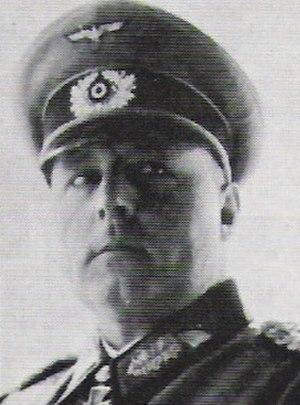
Hans-Valentin Hube, né le 29 octobre 1890 à Naumbourg et mort le 21 avril 1944 près d'Obersalzberg dans un accident d'avion, surnommé « Papa Hube » par ses hommes ou aussi « der Mensch », était un général allemand durant la Seconde Guerre mondiale, qualifié de « brillant et lucide ».